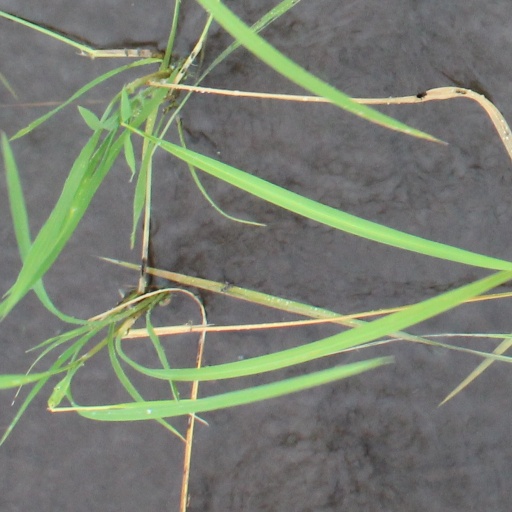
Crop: rice